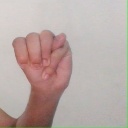
अक्षर: म